Mathematical morphology

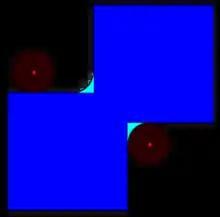
The closing of the dark-blue shape (union of two squares) by a disk, resulting in the union of the dark-blue shape and the light-blue areas.

The closing of "A" by "B" is obtained by the dilation of "A" by "B", followed by erosion of the resulting structure by "B":